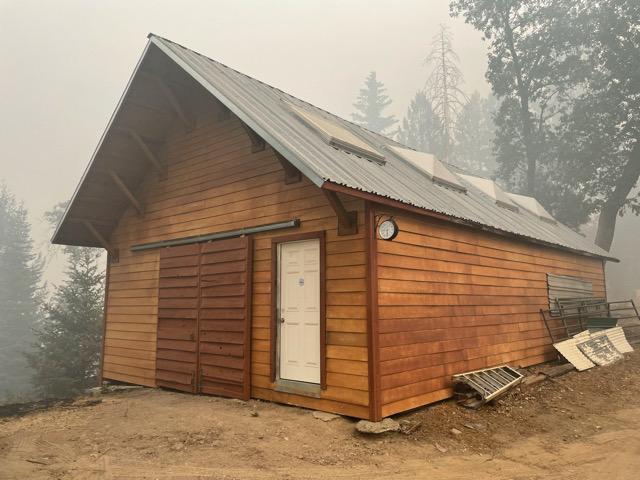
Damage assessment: no_damage